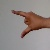
The image shows a hand gesture representing the letter 'Z' in Indian Sign Language.